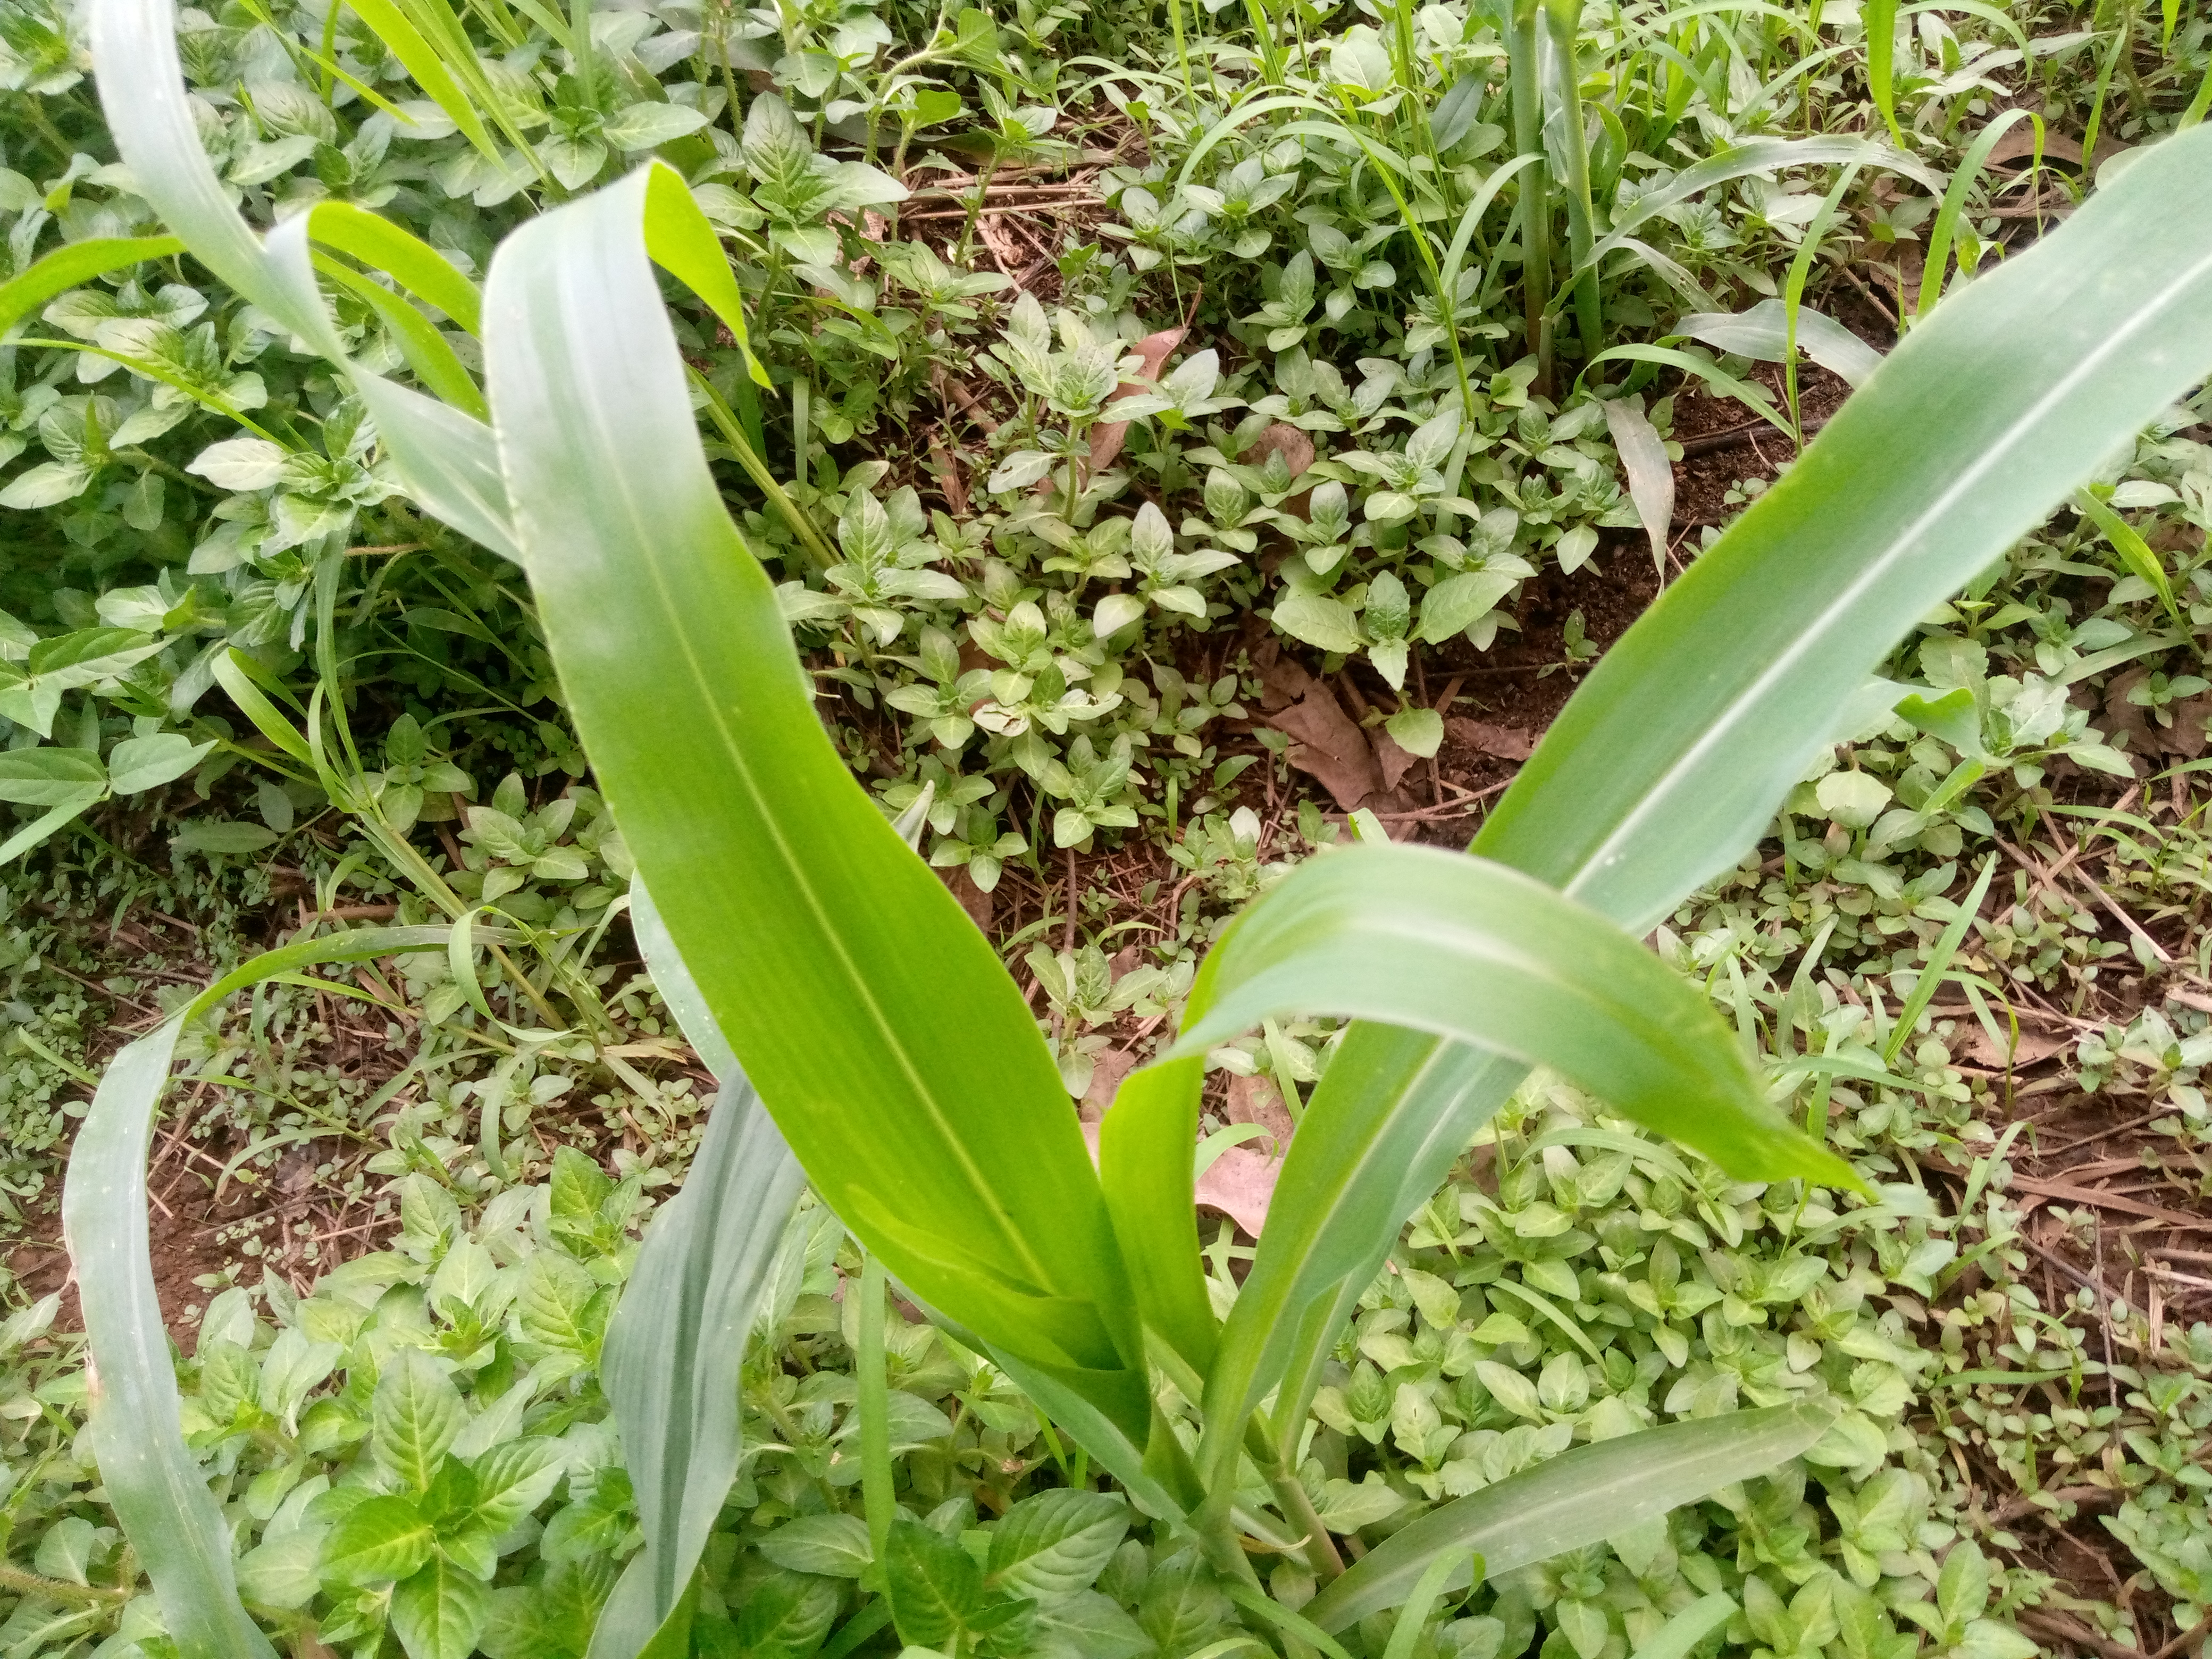
Label: healthy